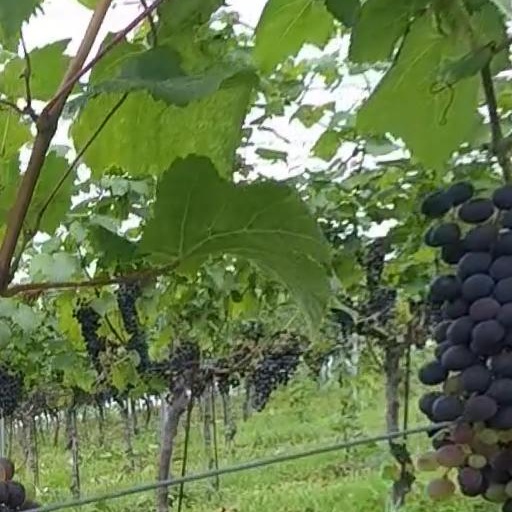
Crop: grape